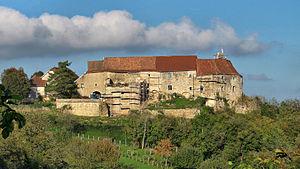
Inscrit aux monuments historiques sous le numéro PA25000067
Le Sentier de grande randonnée 59 est un itinéraire balisé de randonnée pédestre traversant la Franche-Comté historique du Ballon d'Alsace à Culoz, en Auvergne-Rhône-Alpes.
Gondenans-Montby est une commune française située dans le département du Doubs, en région Bourgogne-Franche-Comté.
Le château de Montby est une ancienne forteresse et résidence seigneuriale édifiée au XIVᵉ siècle, par la famille éponyme, en lieu et place d'une construction du XIᵉ siècle, sur le plateau de Montby, aujourd'hui la partie nord de la commune de Gondenans-Montby, dans le Doubs.